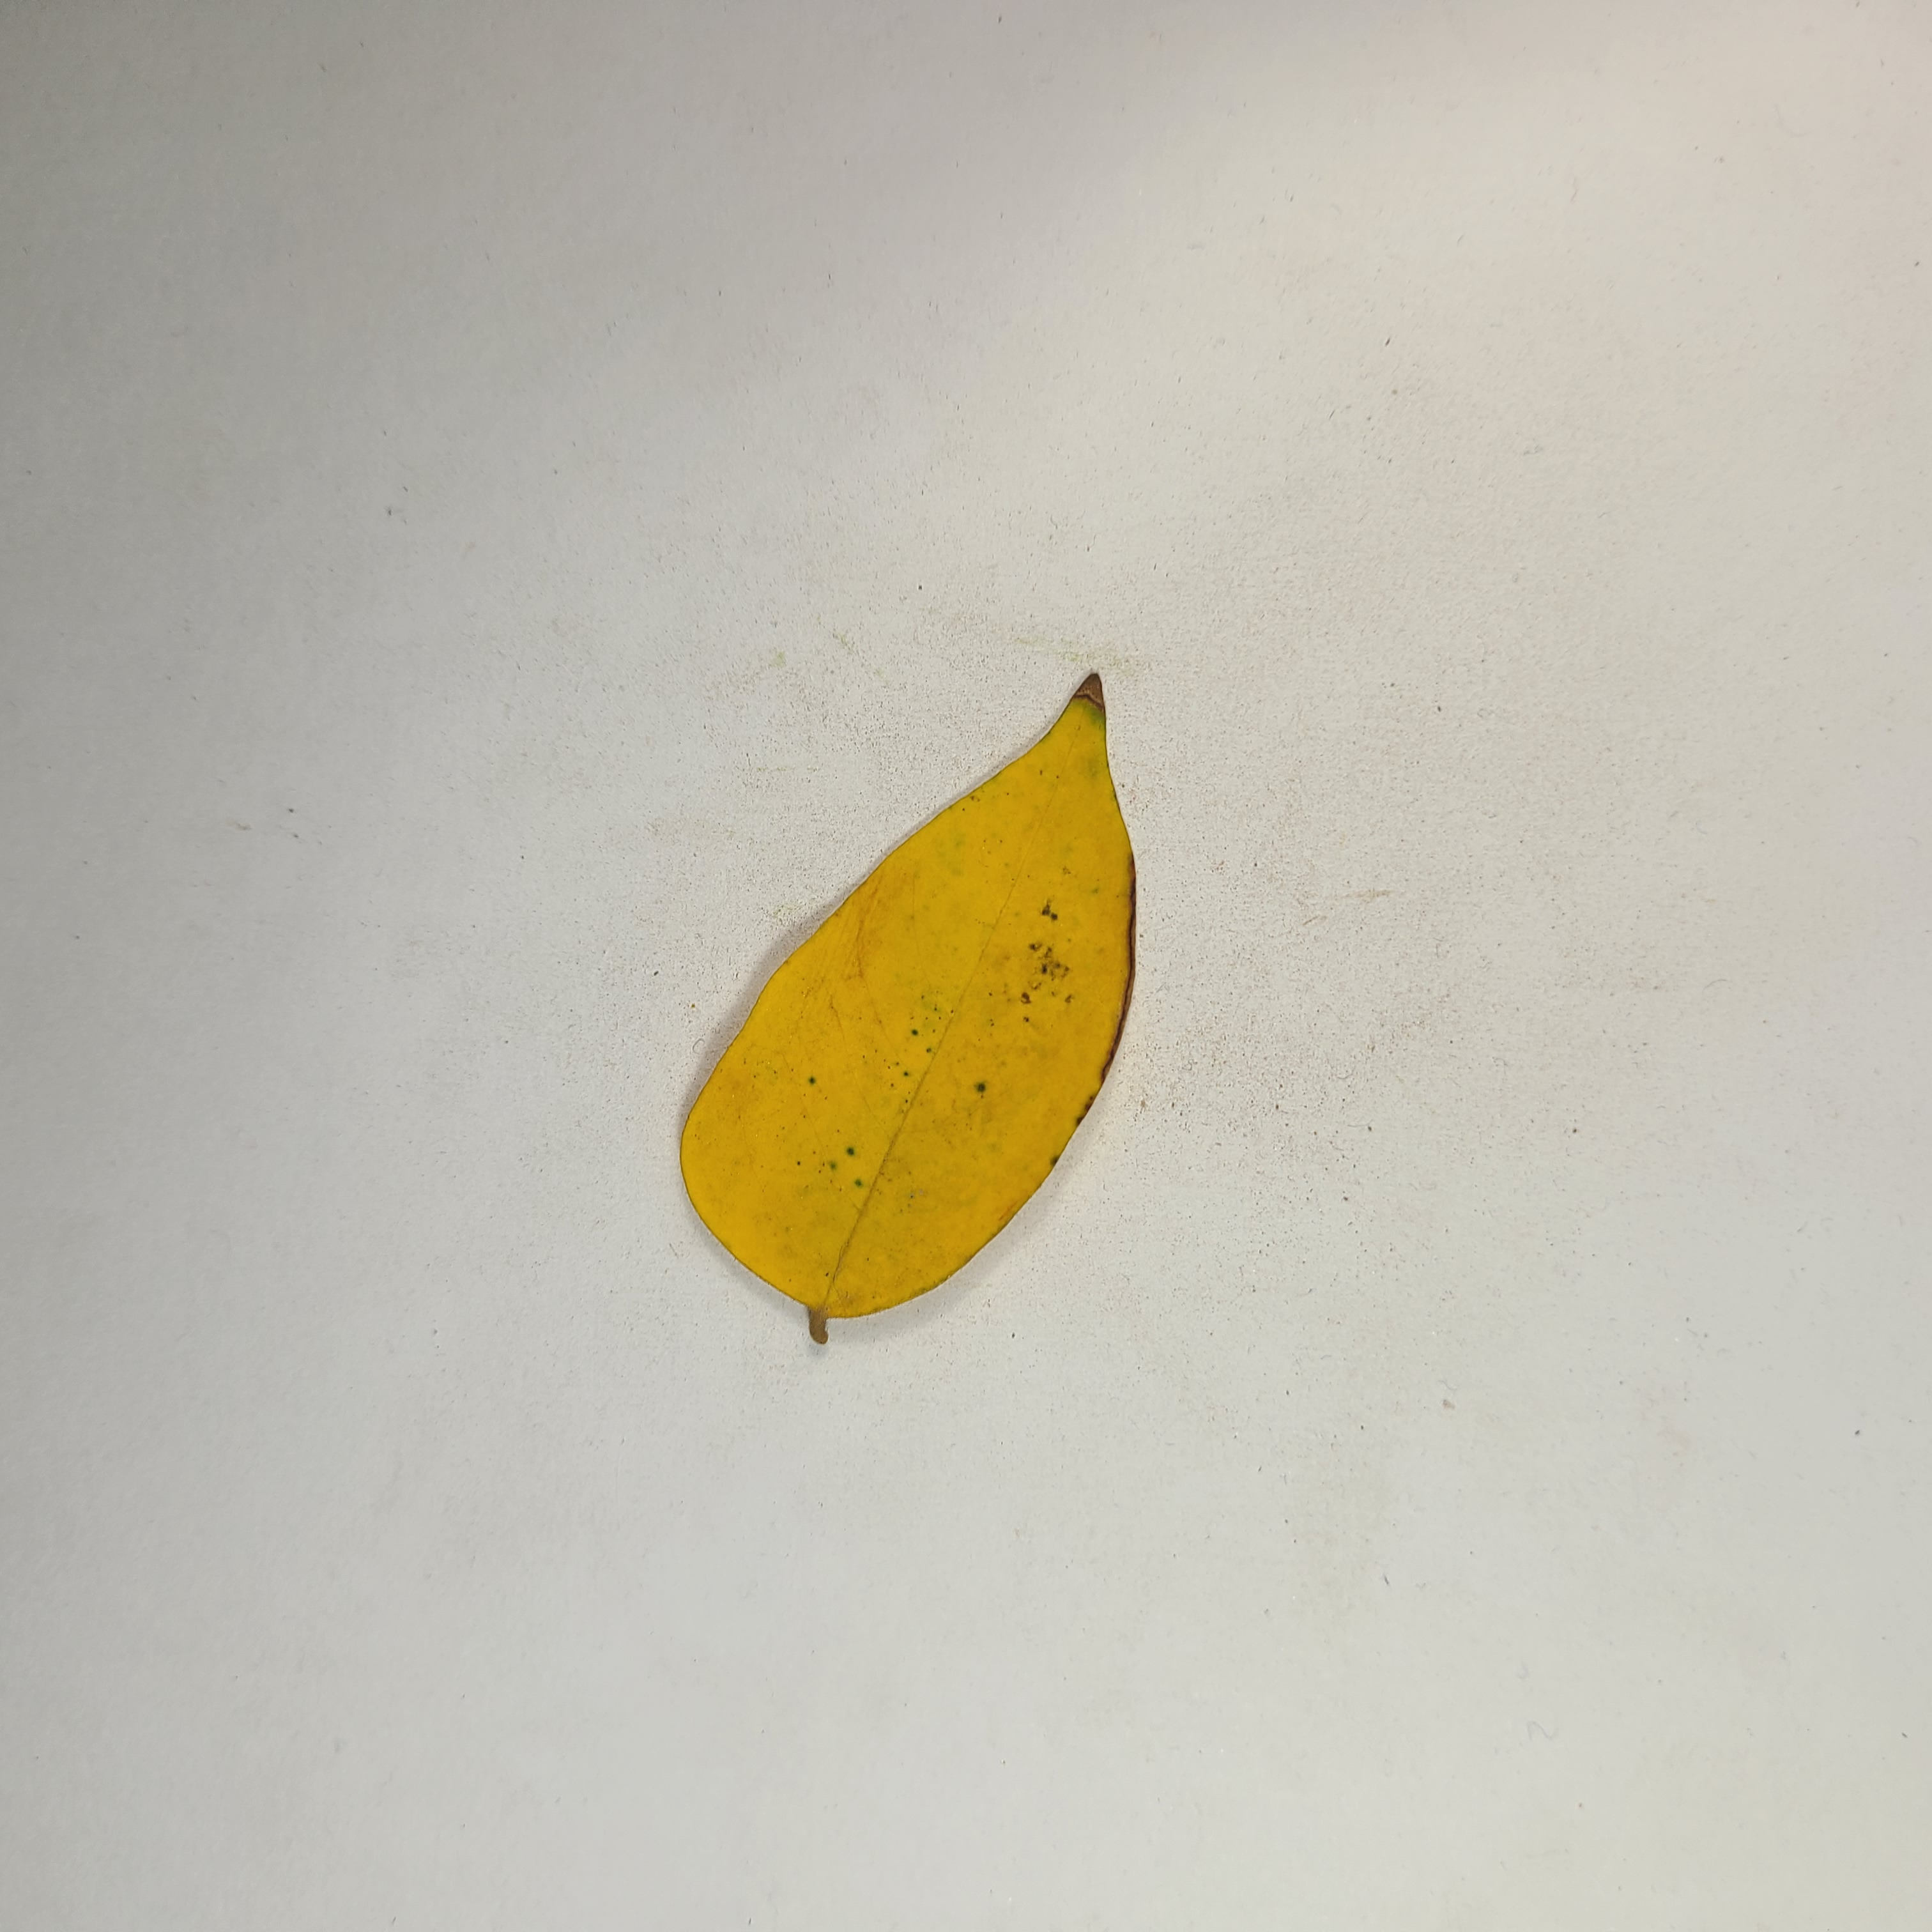
Label: Yellow Leaves